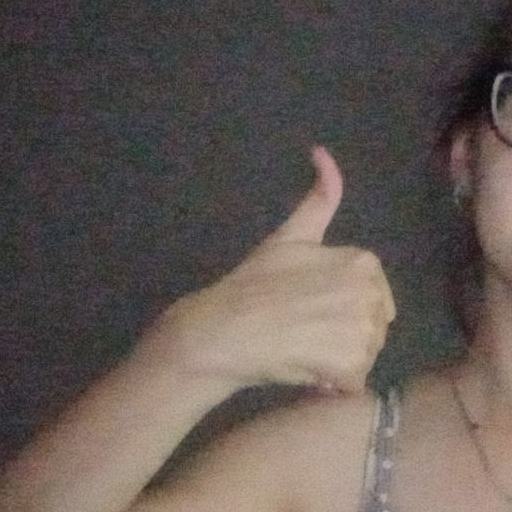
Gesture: like